Commer

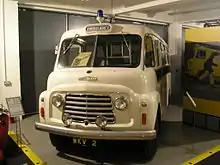
Commer BF based ambulance

The Commer Express Delivery Van was a light commercial vehicle produced by Commer during the 1950s, competing in the van range. It was based on the Hillman Minx saloon and evolved in parallel with that model, with designations ranging from Mark III to Mark VIIIB. The 1957 model, which featured a load space of and a payload of approximately 9 cwt, was powered by a four-cylinder Hillman engine and was fitted with a four-speed column-change gearbox. It had coil-sprung independent front suspension and drum brakes all round with twin-leading-shoe units at the front.